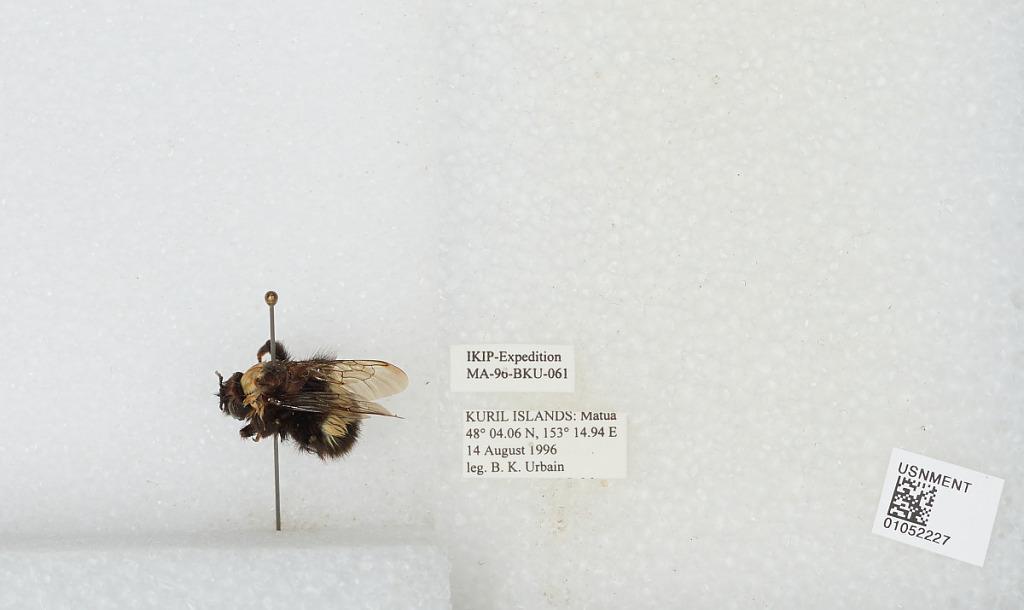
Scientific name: Bombus sp.
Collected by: B. Urbain
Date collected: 1996-8-14
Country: Russia
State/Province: Sakhalin
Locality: Kuril Islands, Matua Island
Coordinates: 48.0678, 153.249